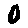
Label: 0